Antoni Gaudí

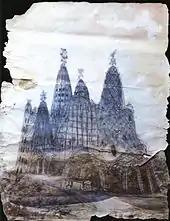
Original design of the church for the Colònia Güell

Another of Gaudí's major projects and among his most admired works is the Casa Milà, better known as La Pedrera (1906–1910), commissioned by Pere Milà i Camps. Gaudí designed the house around two large, curved courtyards, one circular and one oval, with a structure of stone, brick and cast-iron columns and steel beams. The façade uses limestone from Vilafranca del Penedès, apart from the upper level, which is covered in white tiles, evoking a snowy mountain. It has five floors, plus a loft made entirely of catenary arches. Notable features are the staircases to the roof, topped with the four-armed cross, and the chimneys, covered in ceramics and with shapes that suggest mediaeval helmets. The interior decoration was carried out by Josep Maria Jujol and painters Iu Pascual, Xavier Nogués and Aleix Clapés. The façade was to have been completed with a stone, metal and glass sculpture with Our lady of the Rosary accompanied by the archangels Michael and Gabriel, 4m in height. A sketch was made by the sculptor Carles Mani, but due to the events of the Tragic Week in 1909 the scuplture was abandoned.